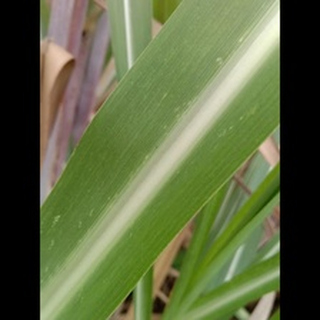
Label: sugarcane_mosaic